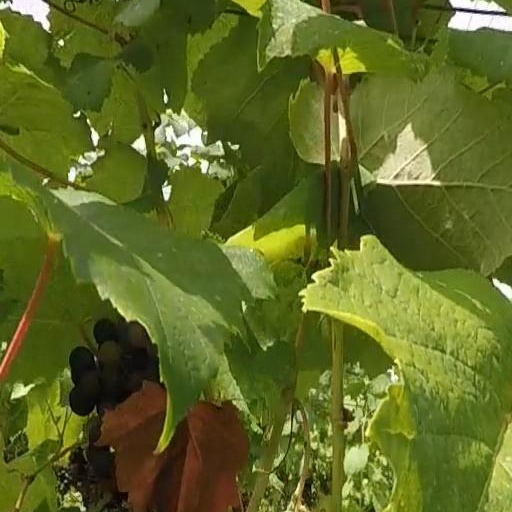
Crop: grape